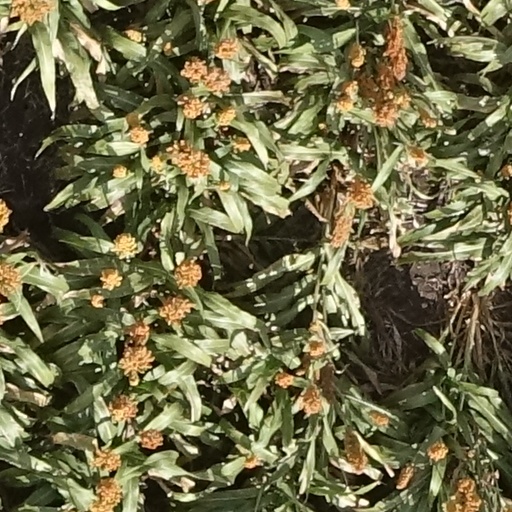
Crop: sorghum